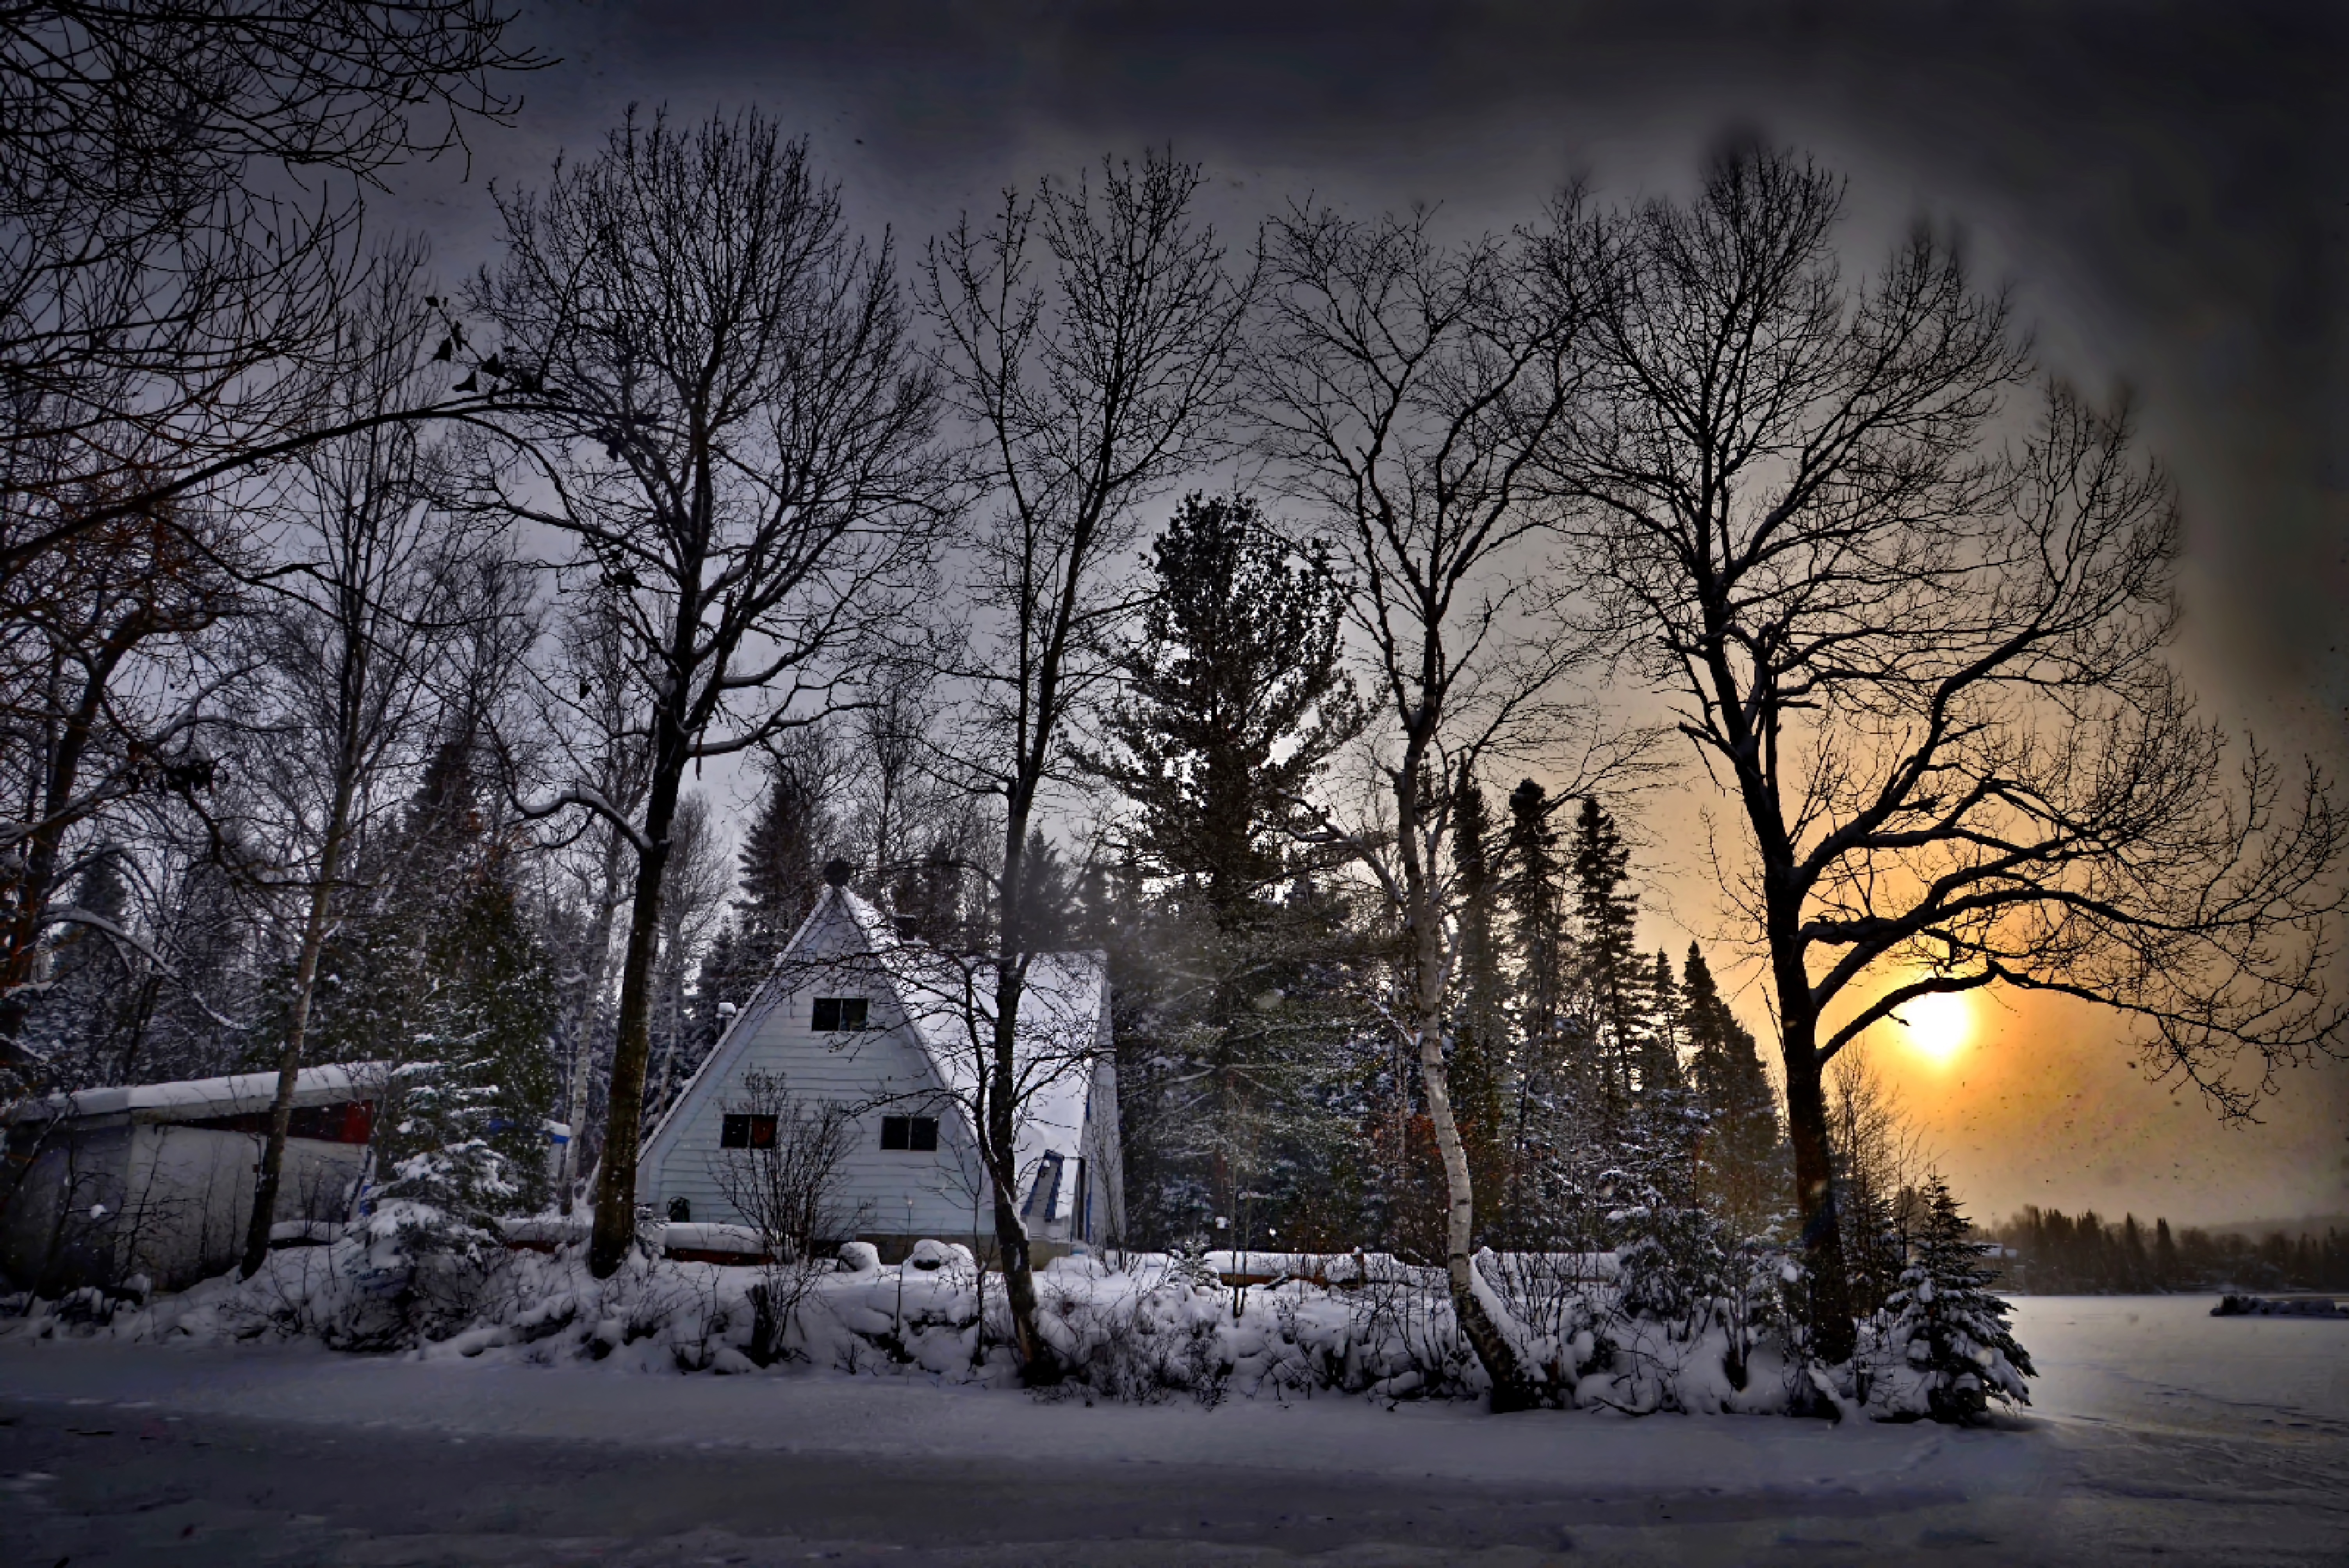
tree, branch, snow, winter, plant, sun, sunset, night, house, sunlight, morning, frost, evening, twilight, weather, contrast, darkness, season, winter landscape, trees, canada, quebec, freezing, against day, atmospheric phenomenon, woody plant